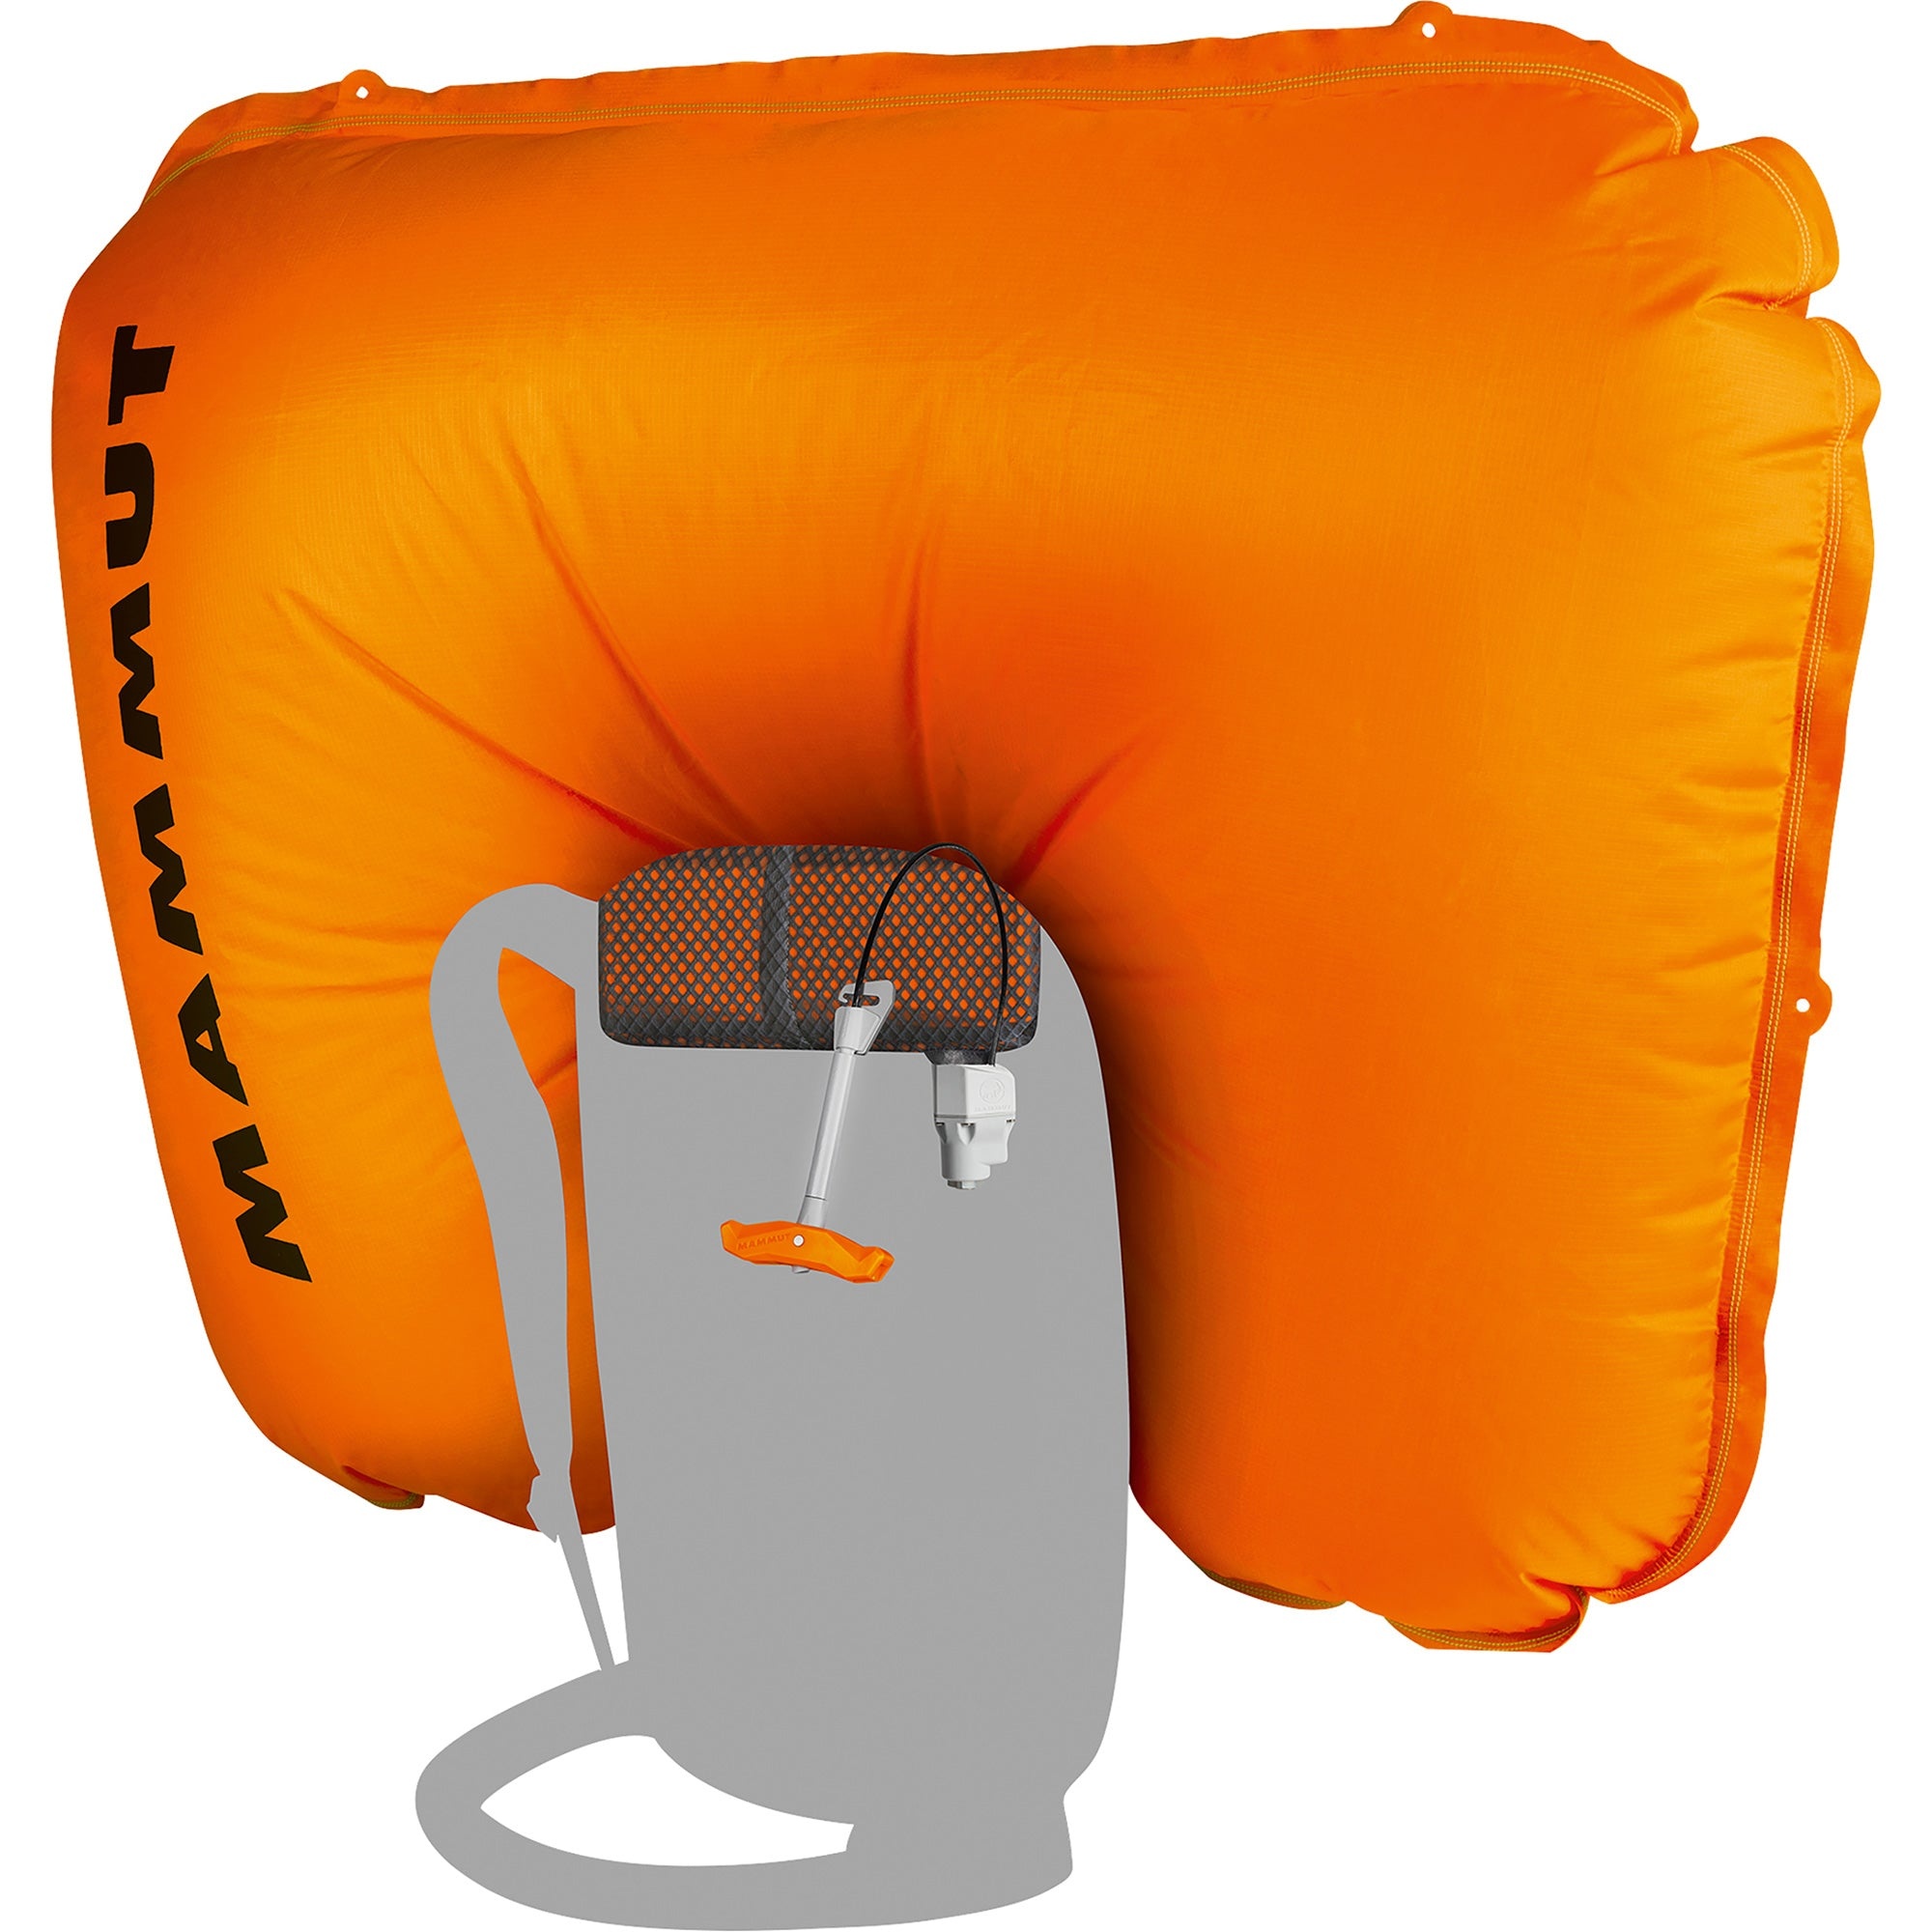
R.A.S. Removable Airbag 3.0
Dakine R.A.S. Removable Airbag 3.0 When you're venturing into the backcountry, add the Removable Airbag 3.0® system from Mammut® to any of our Poacher R.A.S. styles for added safety. Lightweight, compact, and modular this airbag sits inconspicuously in your pack until you need it. split 100% Nylon split 1525 cubic inches [25L] 21 x 12 x 7 [ 53 x 30 x 18cm ] 2.6 lbs. [ 1.17kg ] split Features Limited Lifetime Warranty THIS UNIT MUST BE PAIRED WITH A CYLINDER (SOLD SEPARATELY) Lightweight, durable airbag|Modular design works with all R.A.S. 3.0 compatible packs T-handle trigger tucks away Behind-head airbag for unlimited visibility
Brand: Dakine Equipment
Category: Sporting Goods > Outdoor Recreation > Winter Sports & Activities > Avalanche Safety > Avalanche Safety Airbags